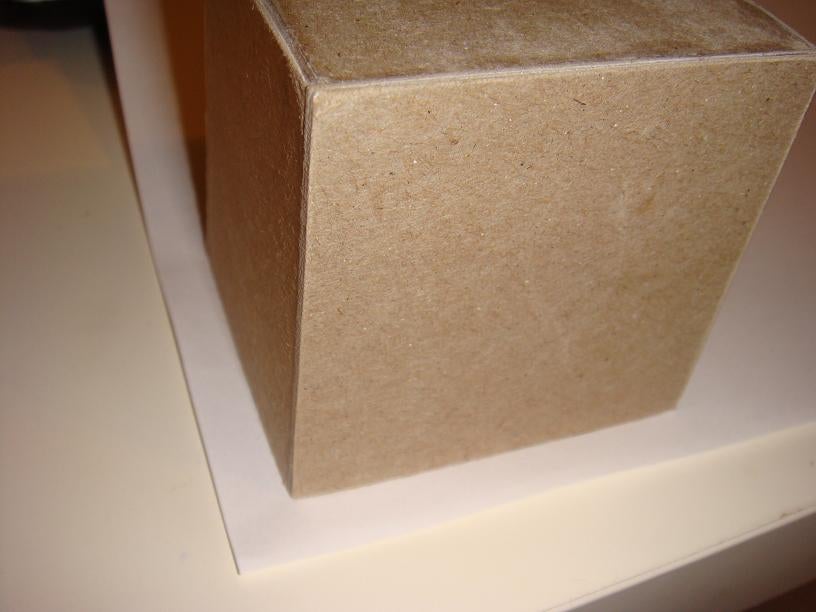
Label: cardboard